Answer in natural language. Considering the relative positions, is dark brown colour shelving unit above or below low brown storage unit? Choose between the following options: above or below
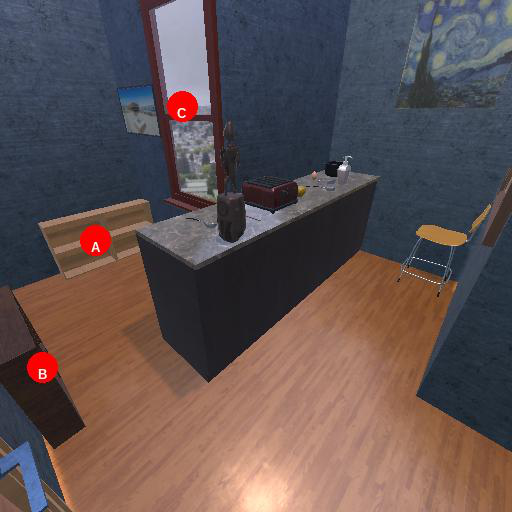
<answer>below</answer>